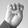
ASL letter: E